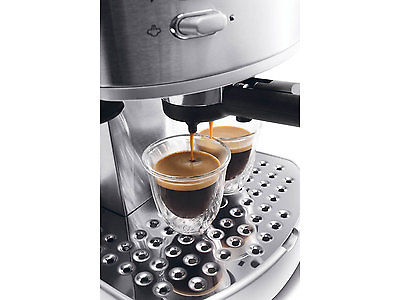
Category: coffee maker